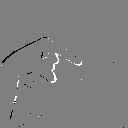
ASL letter: q